Angus MacAskill

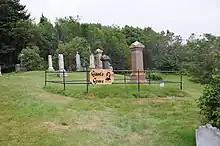
Angus MacAskill's grave on Cape Breton Island, Nova Scotia

In the summer of 1863, MacAskill undertook a trip to the colonial capital at Halifax, where he had been planning to sell produce and purchase stock for his store that he would need for the winter season from the city's wholesalers. During the trip, he suddenly became seriously ill and was returned to St. Anns, where his family moved him back to his parents' home. His original childhood bed was hastily lengthened and put up in their living room to provide for his care. The doctor's diagnosis was brain fever. After a week's illness, MacAskill died peacefully in his sleep on August 8, 1863, the Presbyterian minister the Rev. Abraham McIntosh and many neighbours being in attendance in the house.